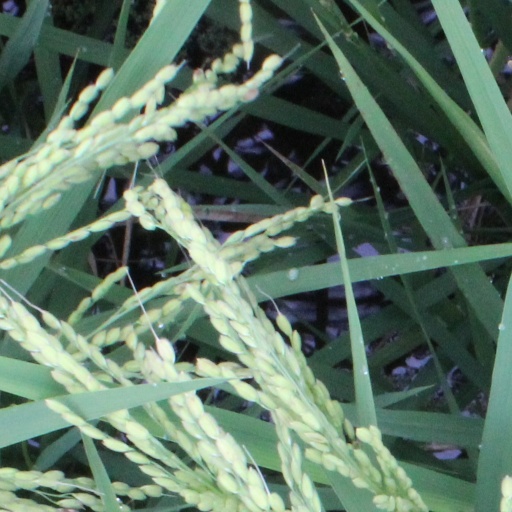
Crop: rice